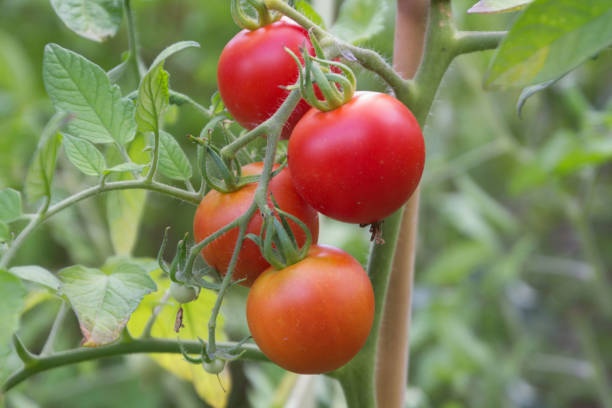
Label: tomato